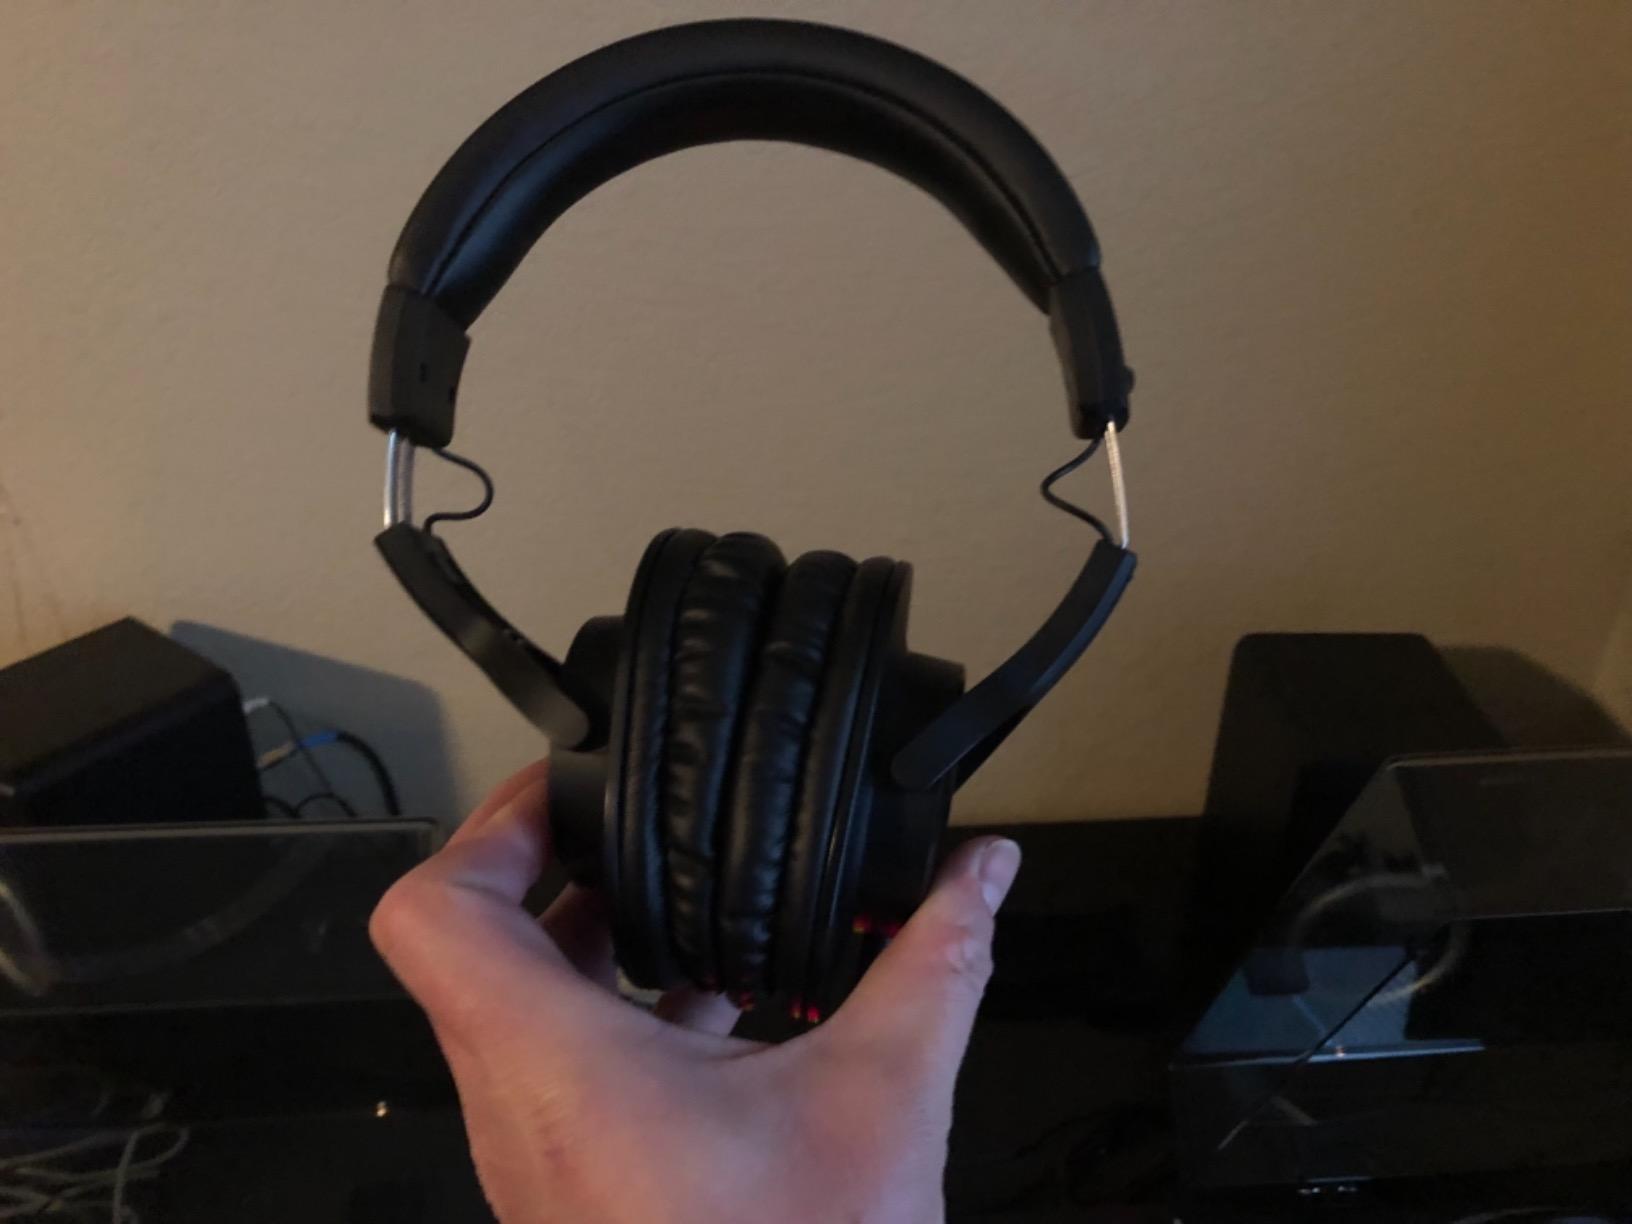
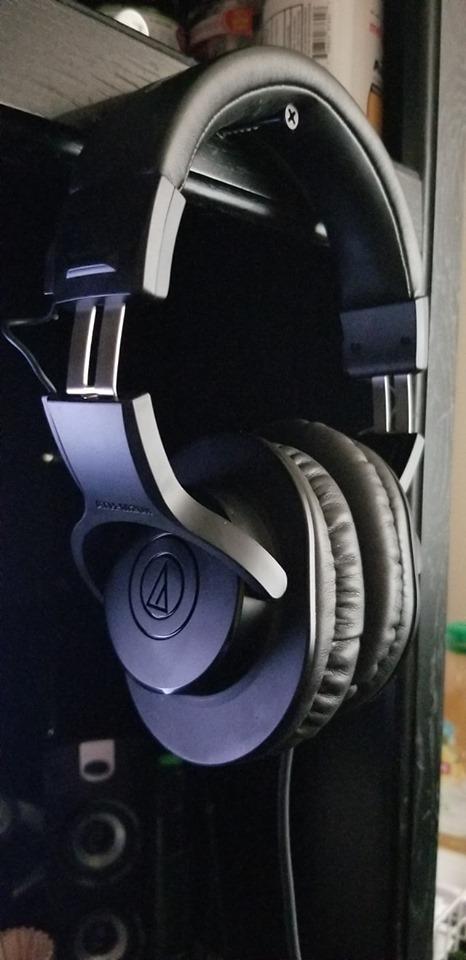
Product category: headphones
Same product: yes